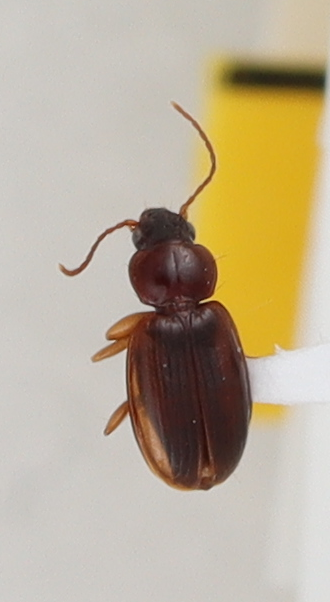
Scientific name: Trechus obtusus
Plot: 14
Trap: E
Collected: 20190703